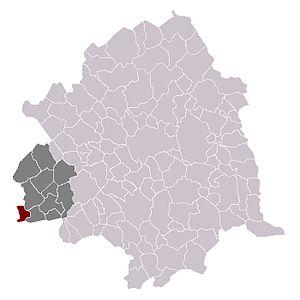
La Bassée dans son canton et son arrondissement
La Bassée est une commune française située dans le département du Nord, en région Hauts-de-France. Elle fait partie de la Métropole européenne de Lille.